Joris-Karl Huysmans

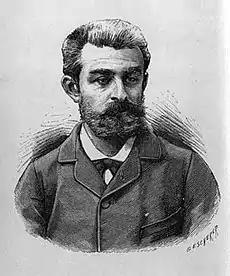
Portray of Huysmans by Louis Félix Beschere (1886)

For 32 years, Huysmans worked as a civil servant for the French Ministry of the Interior, a job he found tedious. The young Huysmans was called up to fight in the Franco-Prussian War, but was invalided out with dysentery. He used this experience in an early story, ""Sac au dos"" (Backpack) (later included in his collection, "Les Soirées de Médan").